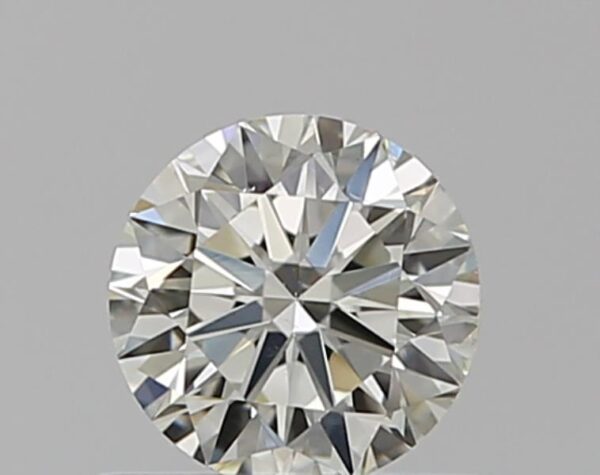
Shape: round
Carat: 0.5
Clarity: SI1
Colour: L
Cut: VG
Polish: VG
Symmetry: EX
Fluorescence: N
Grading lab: GIA
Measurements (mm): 4.99 x 5.01 x 3.12